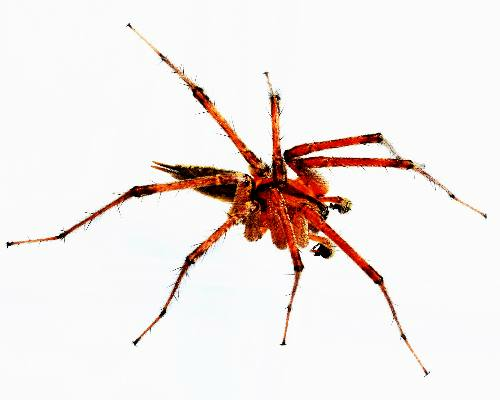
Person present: No